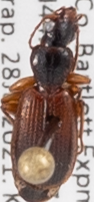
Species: Cymindis neglecta
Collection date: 2021-07-28
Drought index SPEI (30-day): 1.184
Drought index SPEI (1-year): -1.034
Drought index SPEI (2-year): -0.62